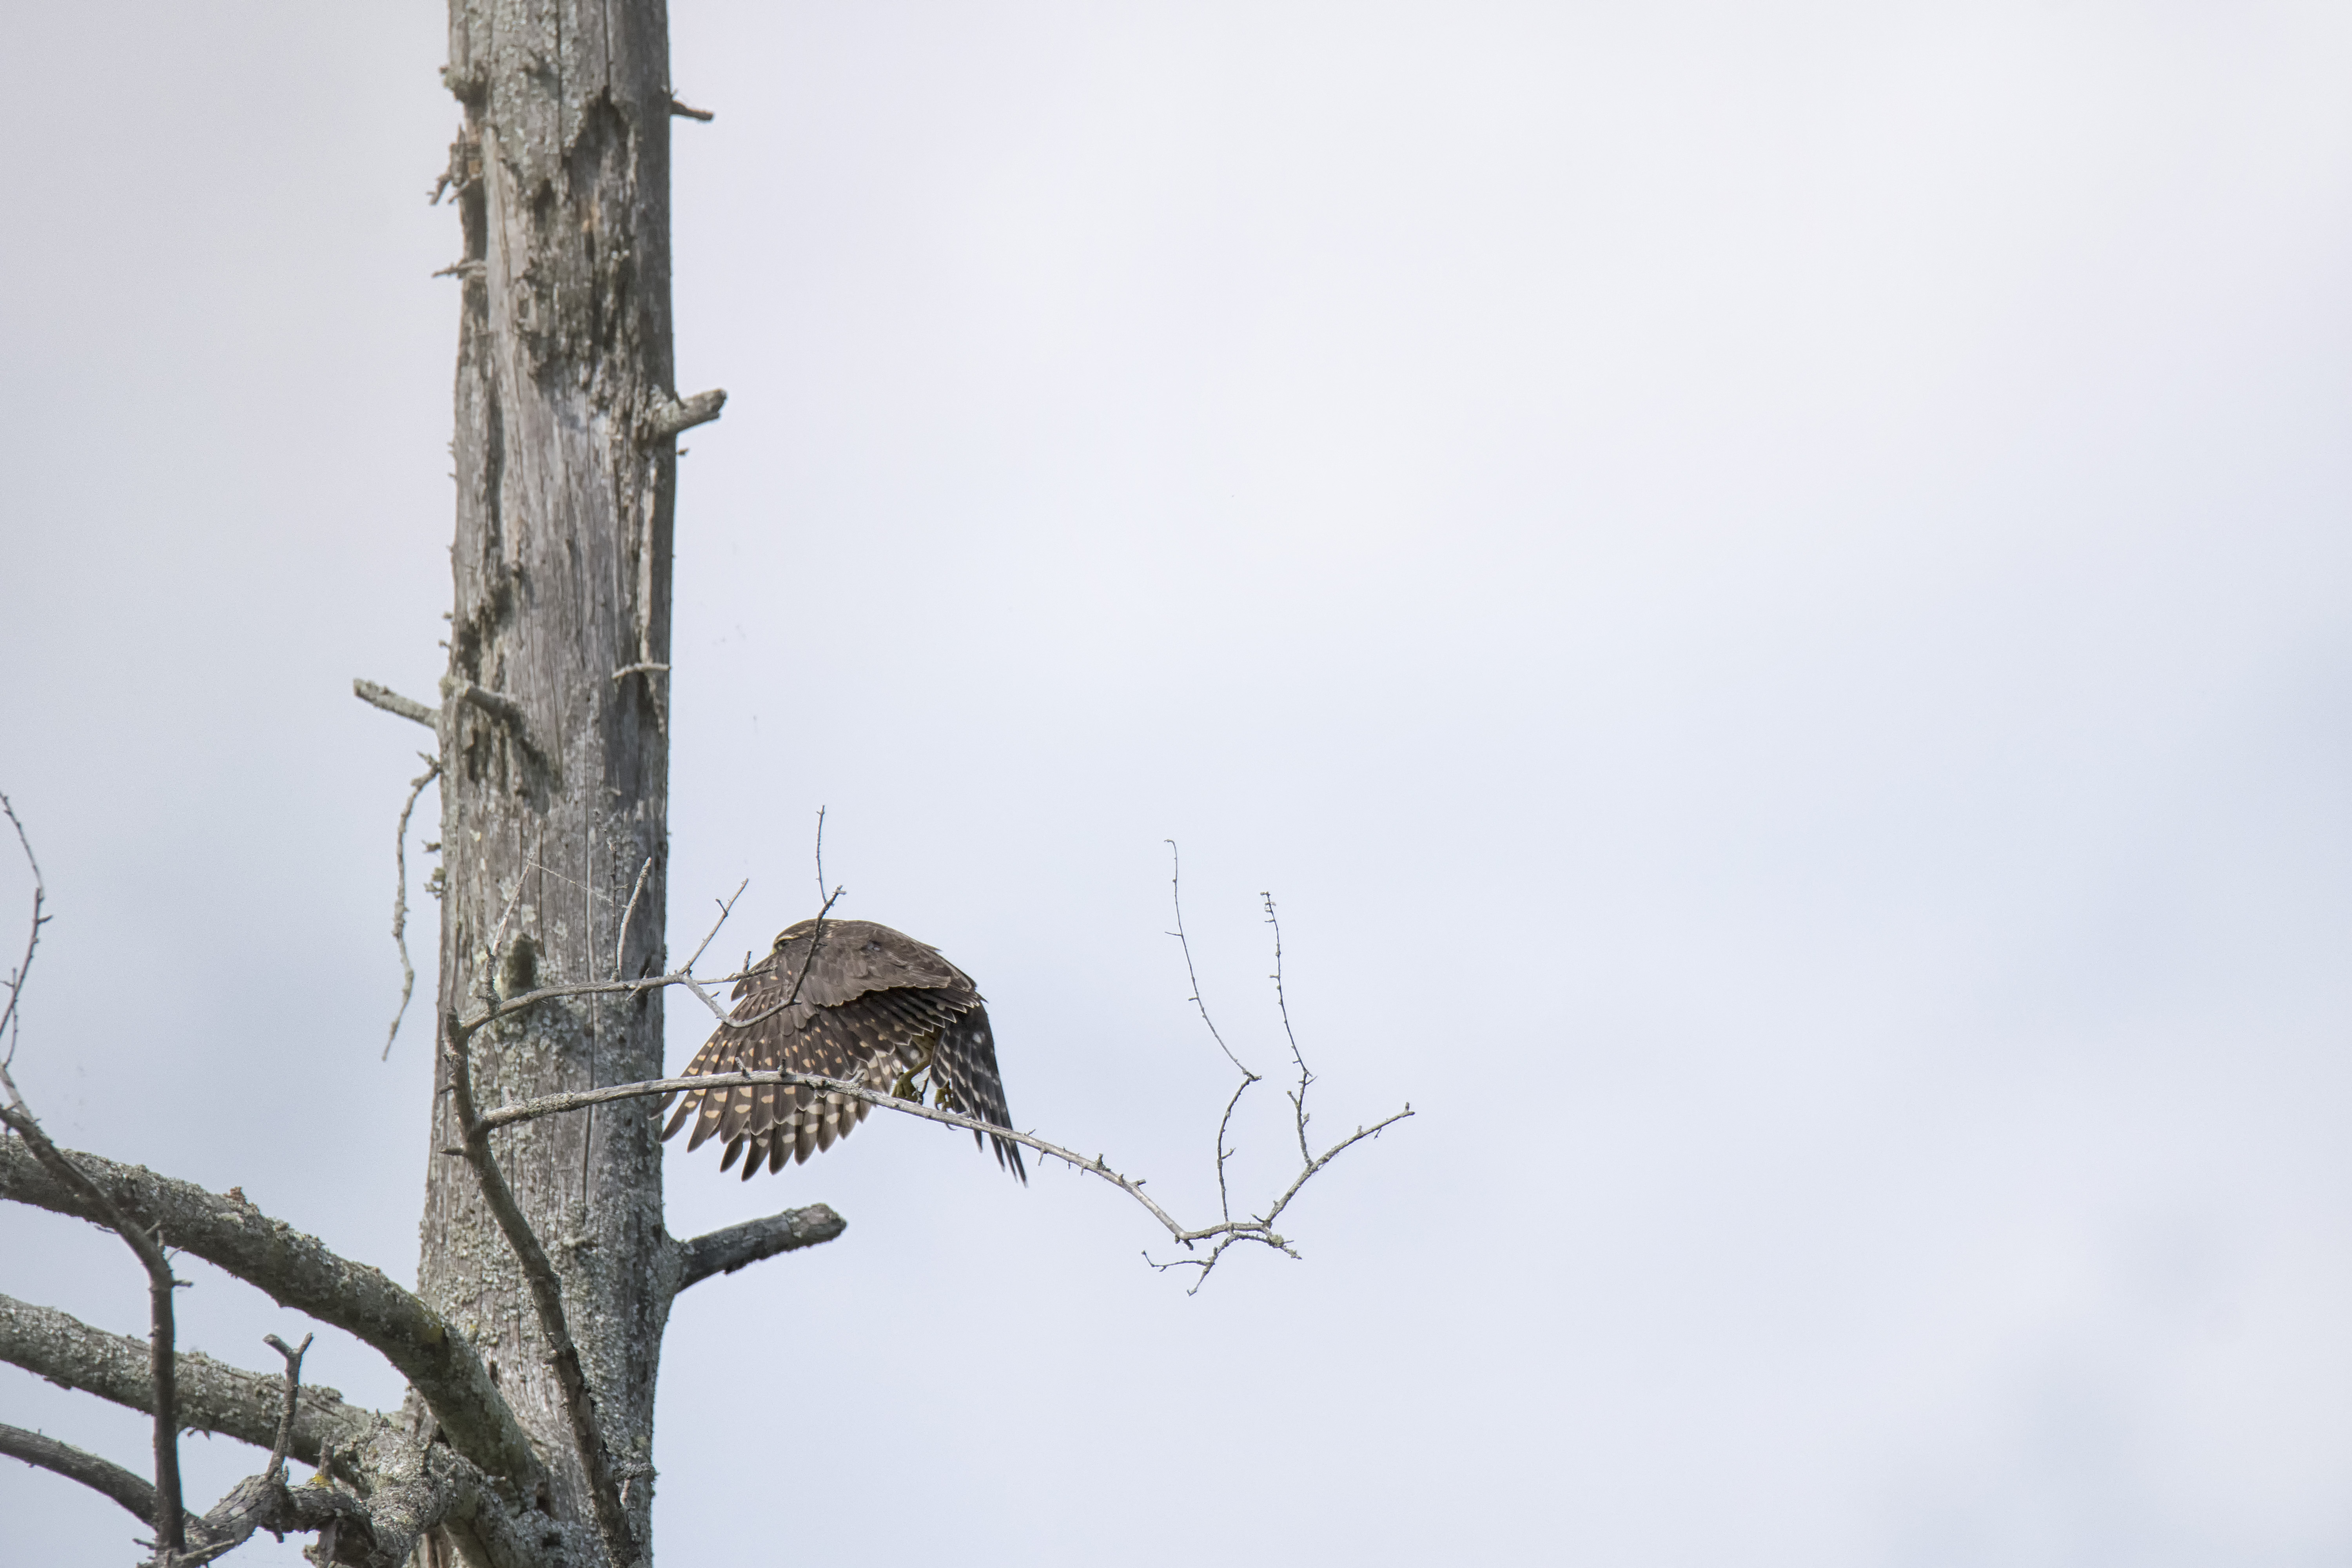
branch, snow, winter, bird, wing, fauna, bird of prey, canada, vertebrate, quebec, sherbrooke, oiseau, faucon, merillon, merlin, perching bird